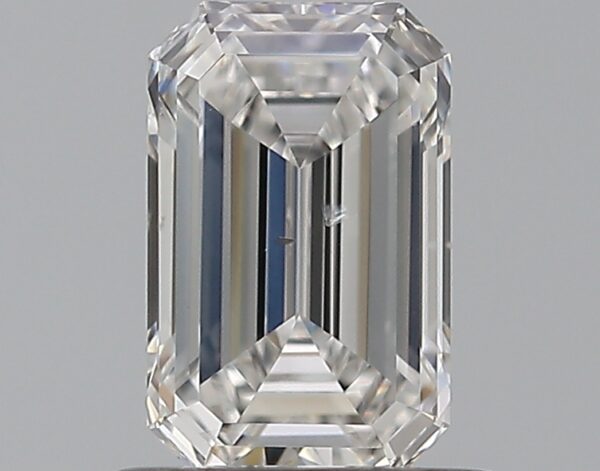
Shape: emerald
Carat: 0.7
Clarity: SI1
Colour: E
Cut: EX
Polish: VG
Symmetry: VG
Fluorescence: N
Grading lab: GIA
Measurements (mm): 6.58 x 4.18 x 2.7